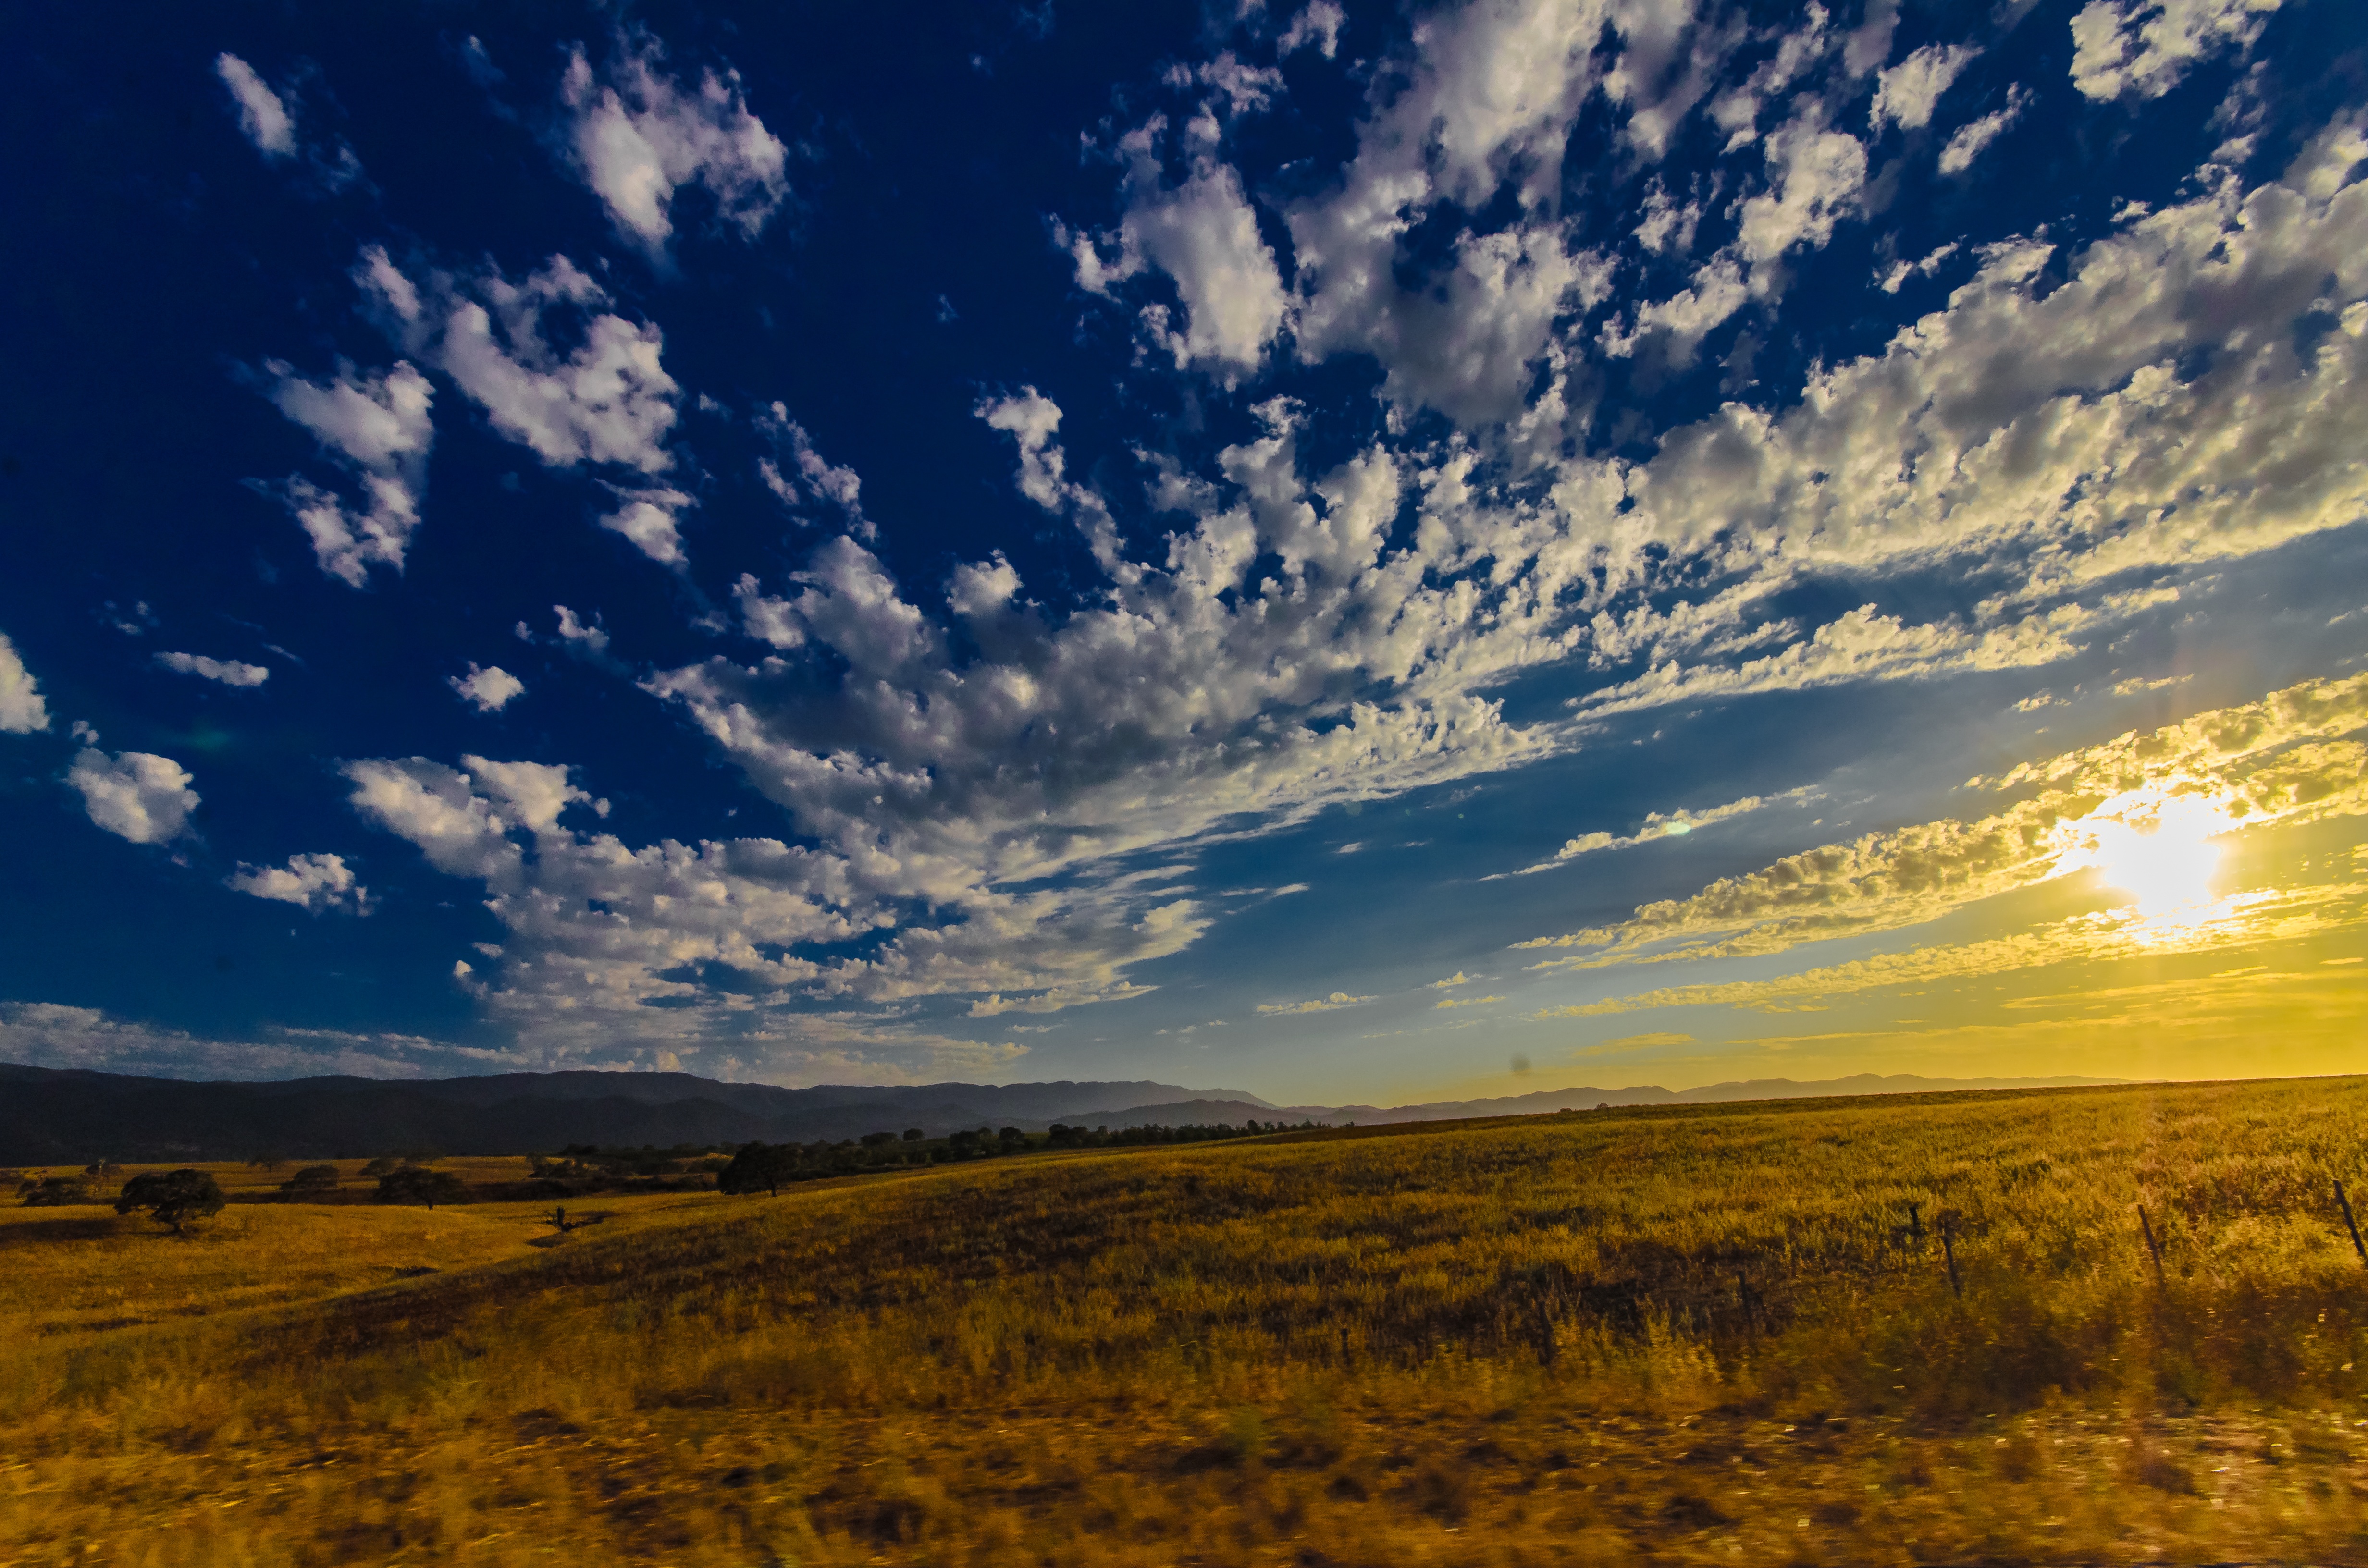
landscape, nature, grass, horizon, mountain, cloud, sky, sun, sunrise, sunset, field, meadow, prairie, sunlight, morning, hill, dawn, dusk, evening, plain, grassland, plateau, steppe, rural area, meteorological phenomenon, natural environment, grass family